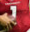
Number: 1